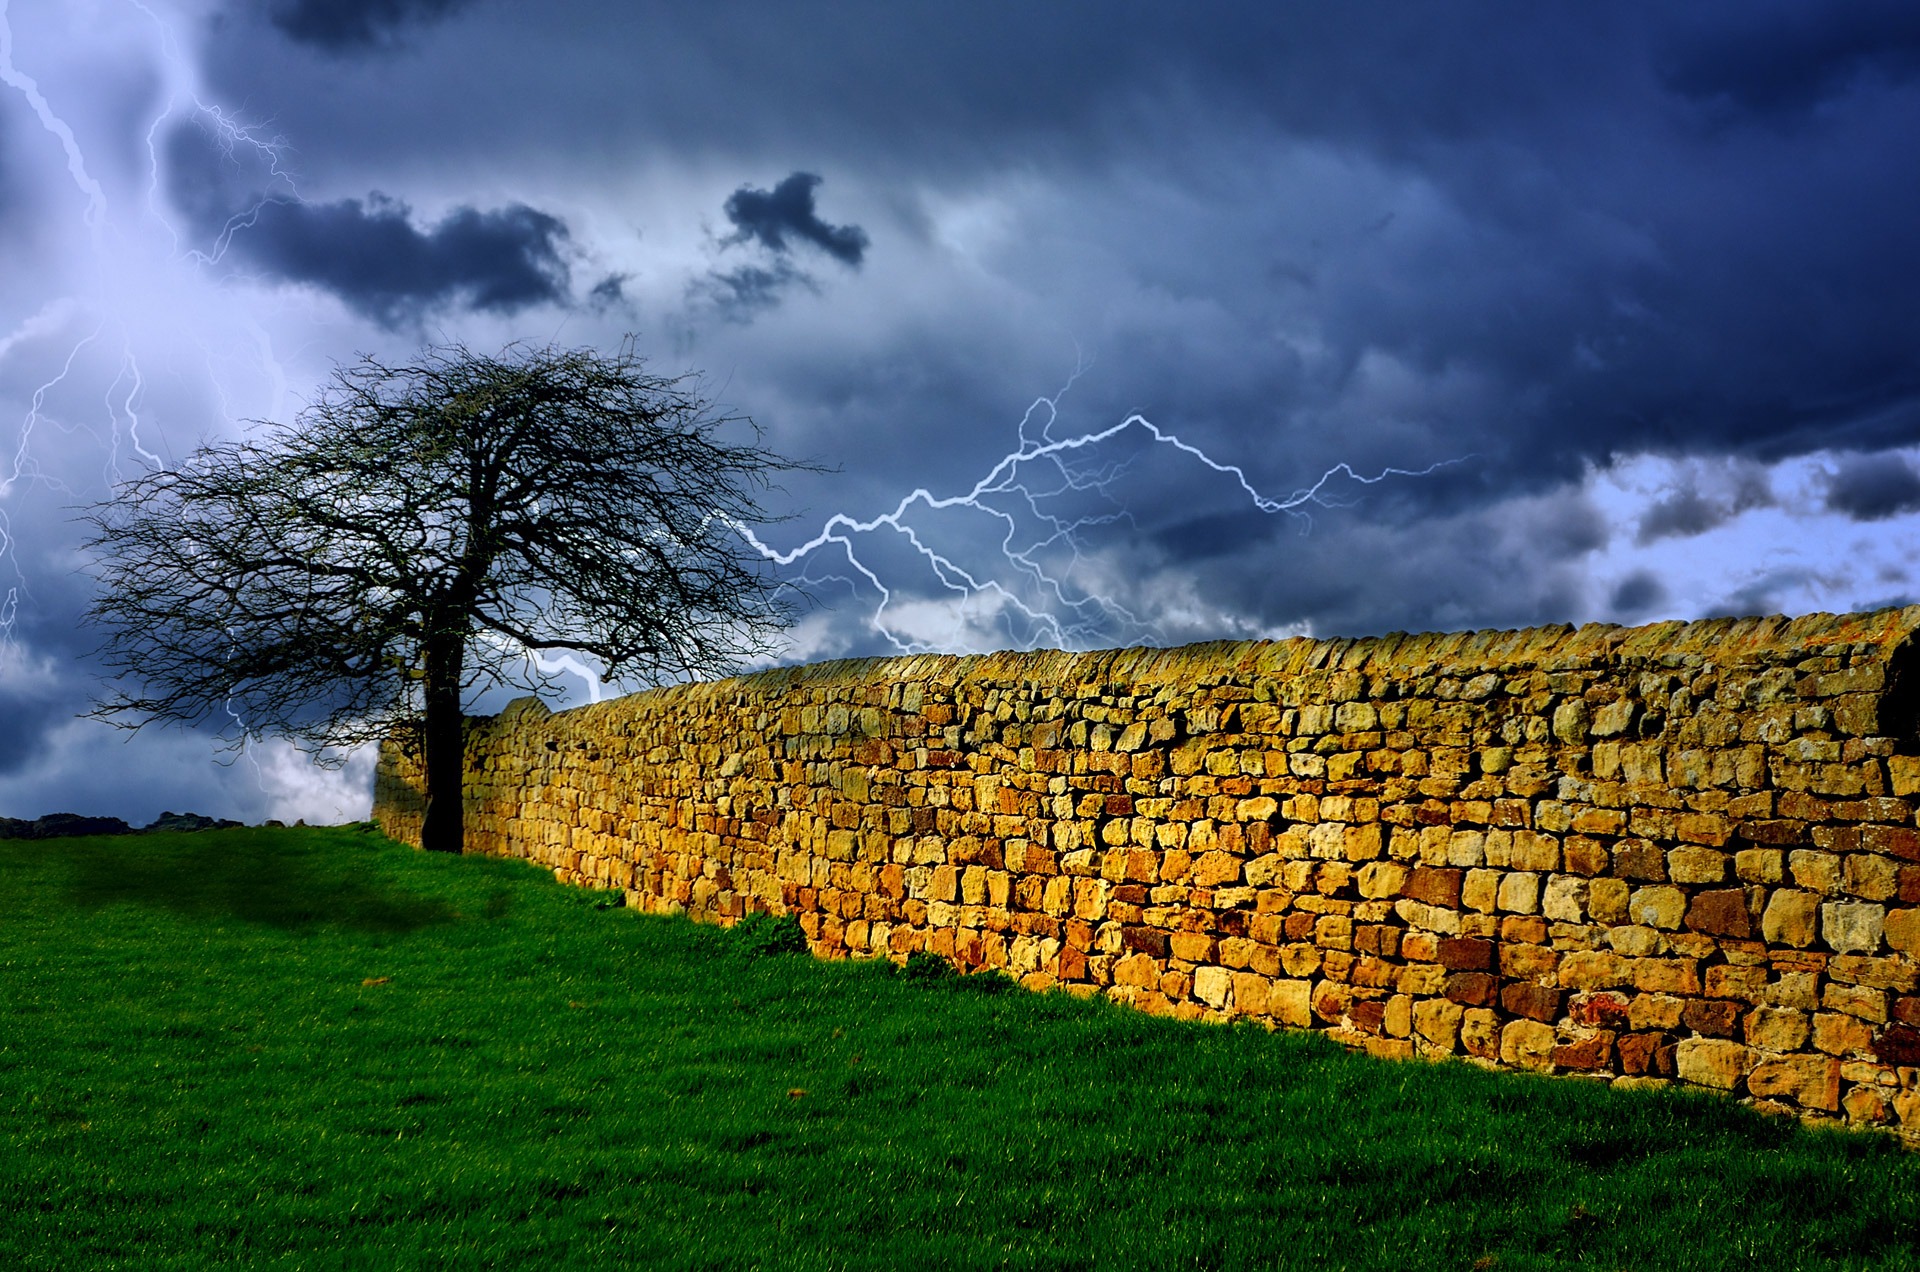
landscape, tree, nature, grass, horizon, winter, cloud, plant, sky, field, meadow, sunlight, morning, rain, leaf, hill, flower, wind, wet, wall, stone, reflection, autumn, weather, storm, agriculture, season, lightning, background, danger, element, rural area, meteorological phenomenon, woody plant